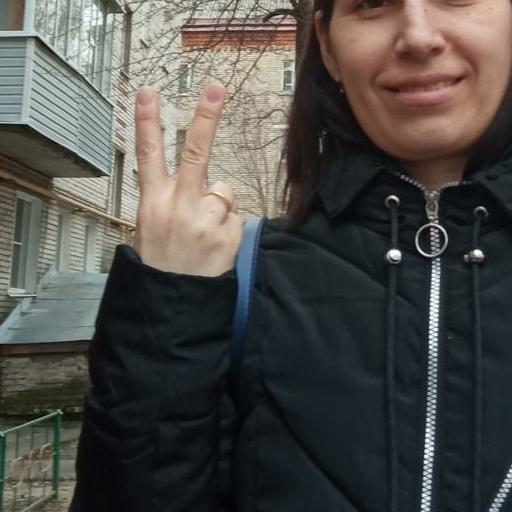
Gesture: peace_inverted